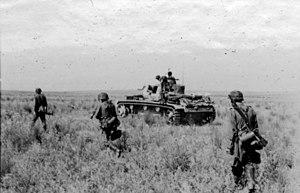
La 5ᵉ division SS « Wiking » ou la division « Wiking » est l'une des 38 divisions de la Waffen-SS durant la Seconde Guerre mondiale, constituée de volontaires étrangers, en grande partie scandinaves mais également d'autres pays européens.